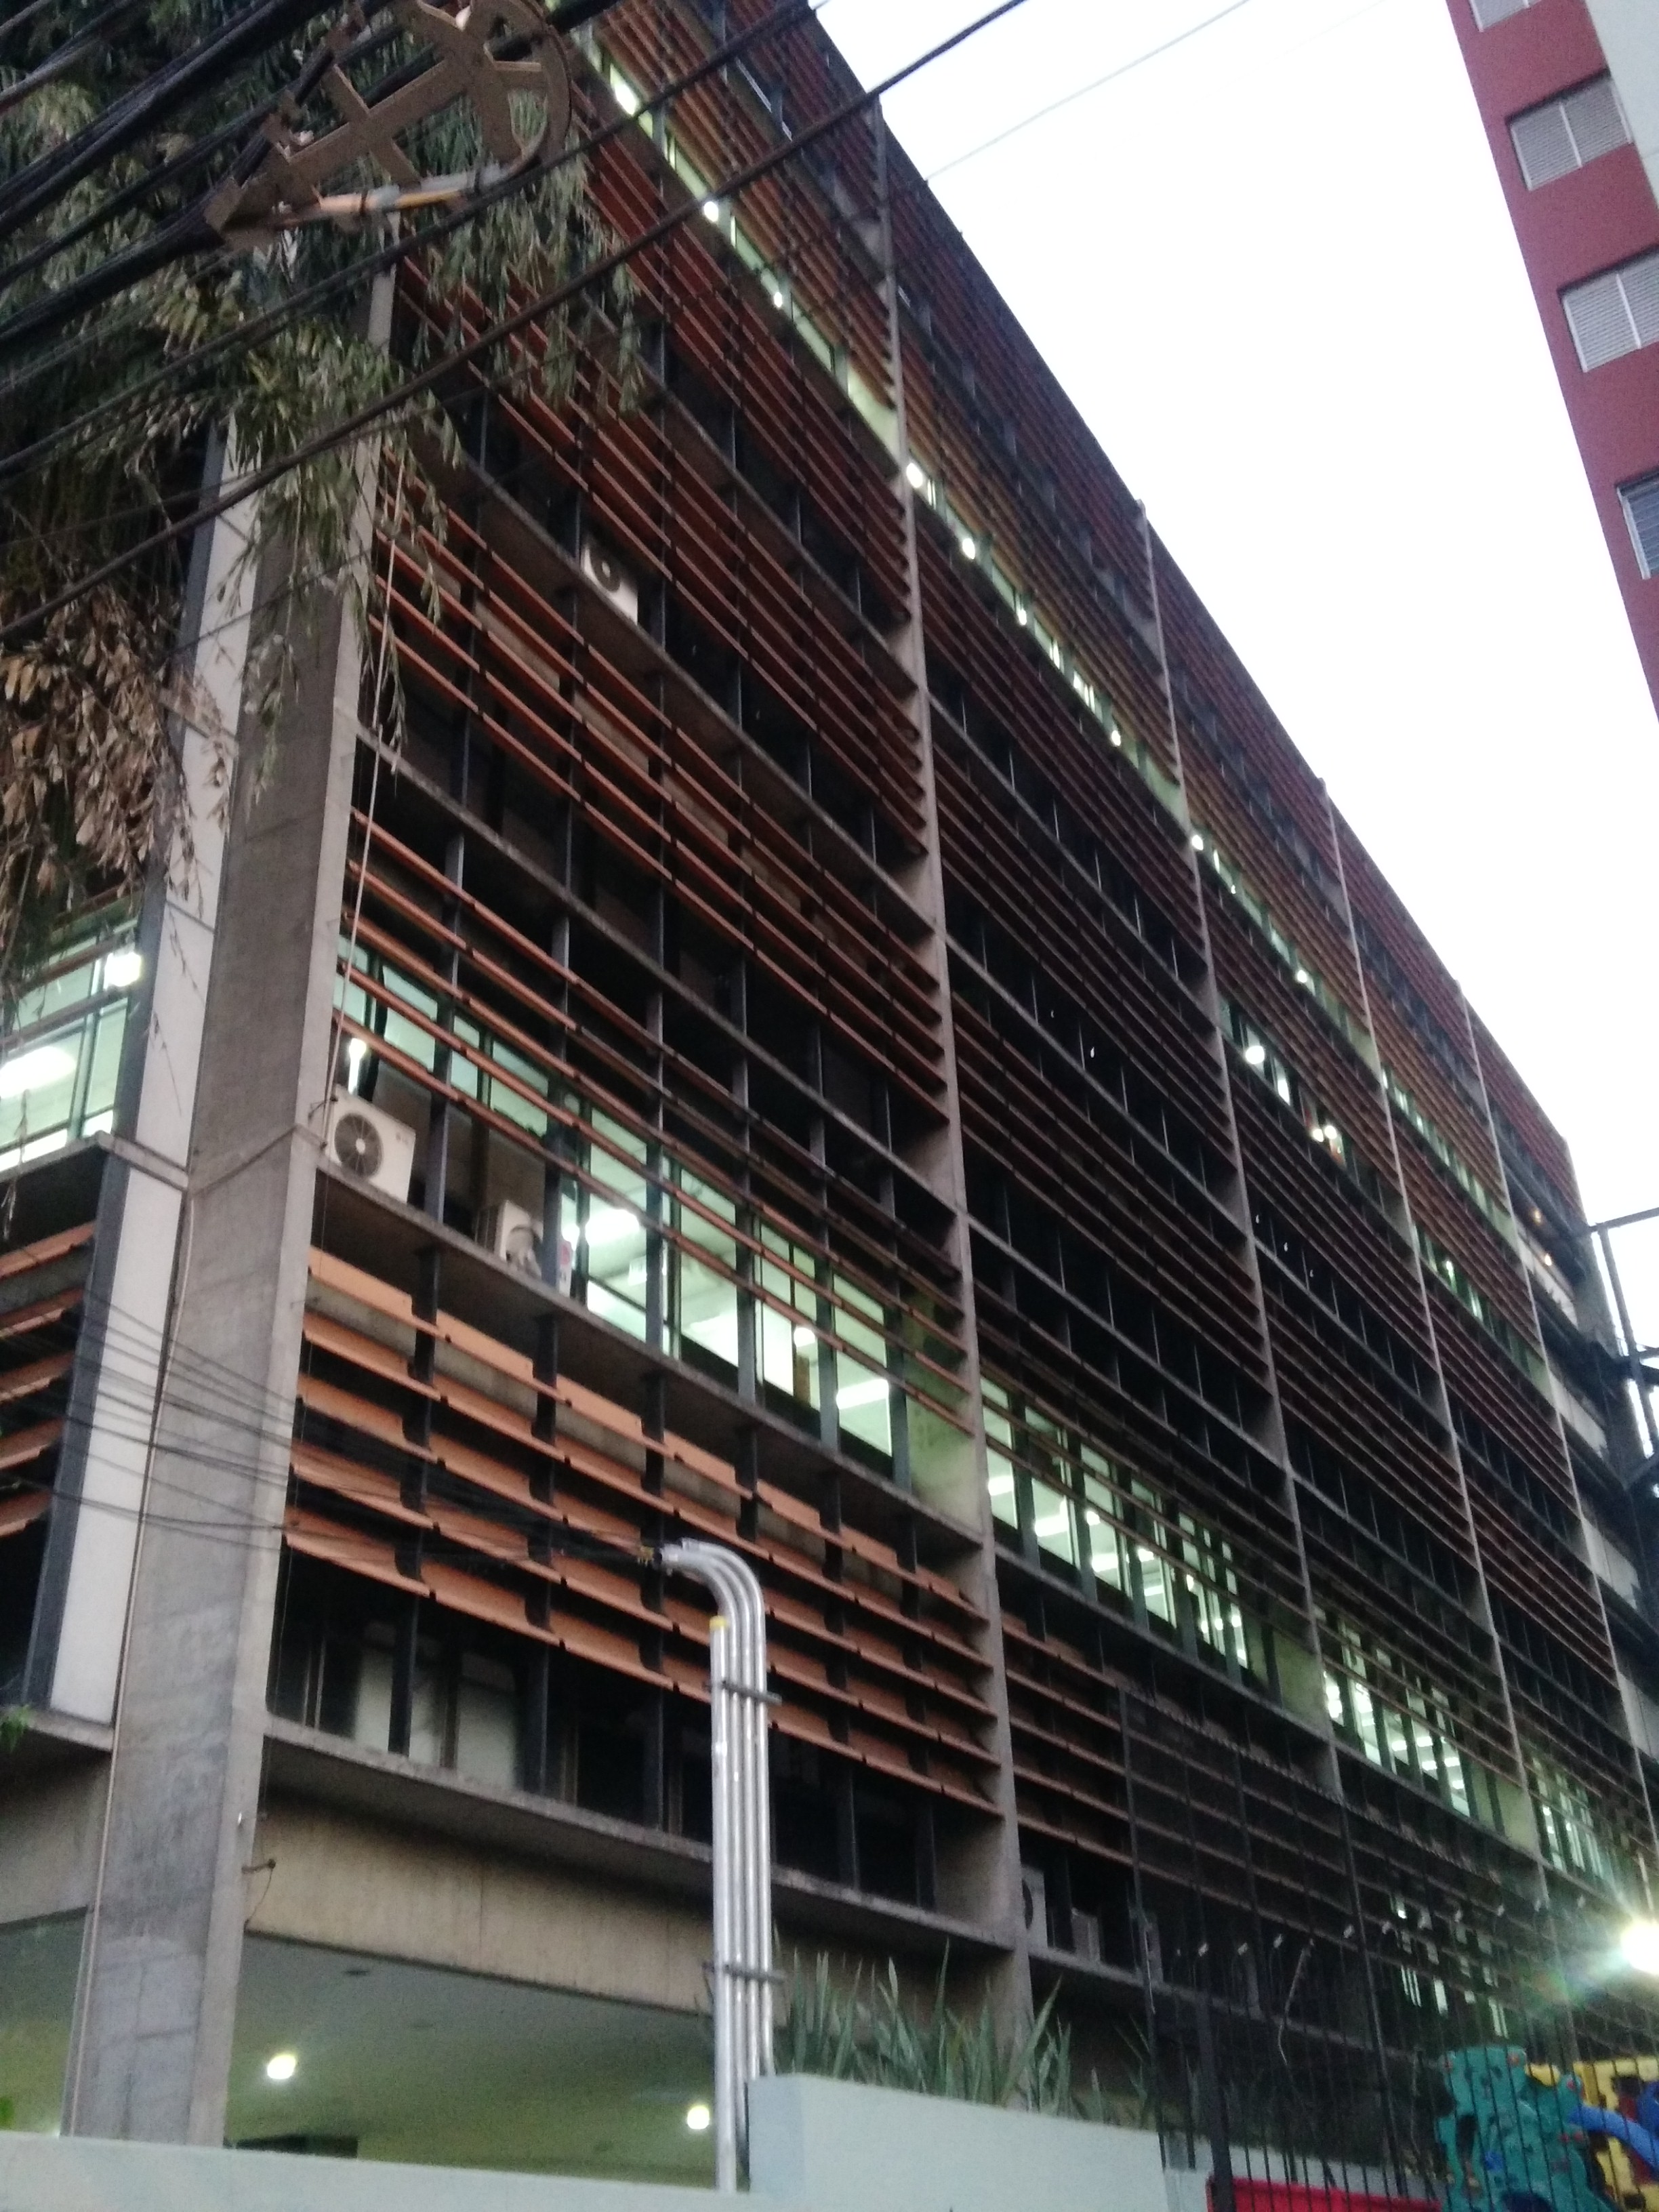
building, facade, architecture, commercial building, metropolitan area, Material property, mixed use, city, corporate headquarters, headquarters, steel, glass, house, urban design, condominium, daylighting, metal, apartment, brutalist architecture